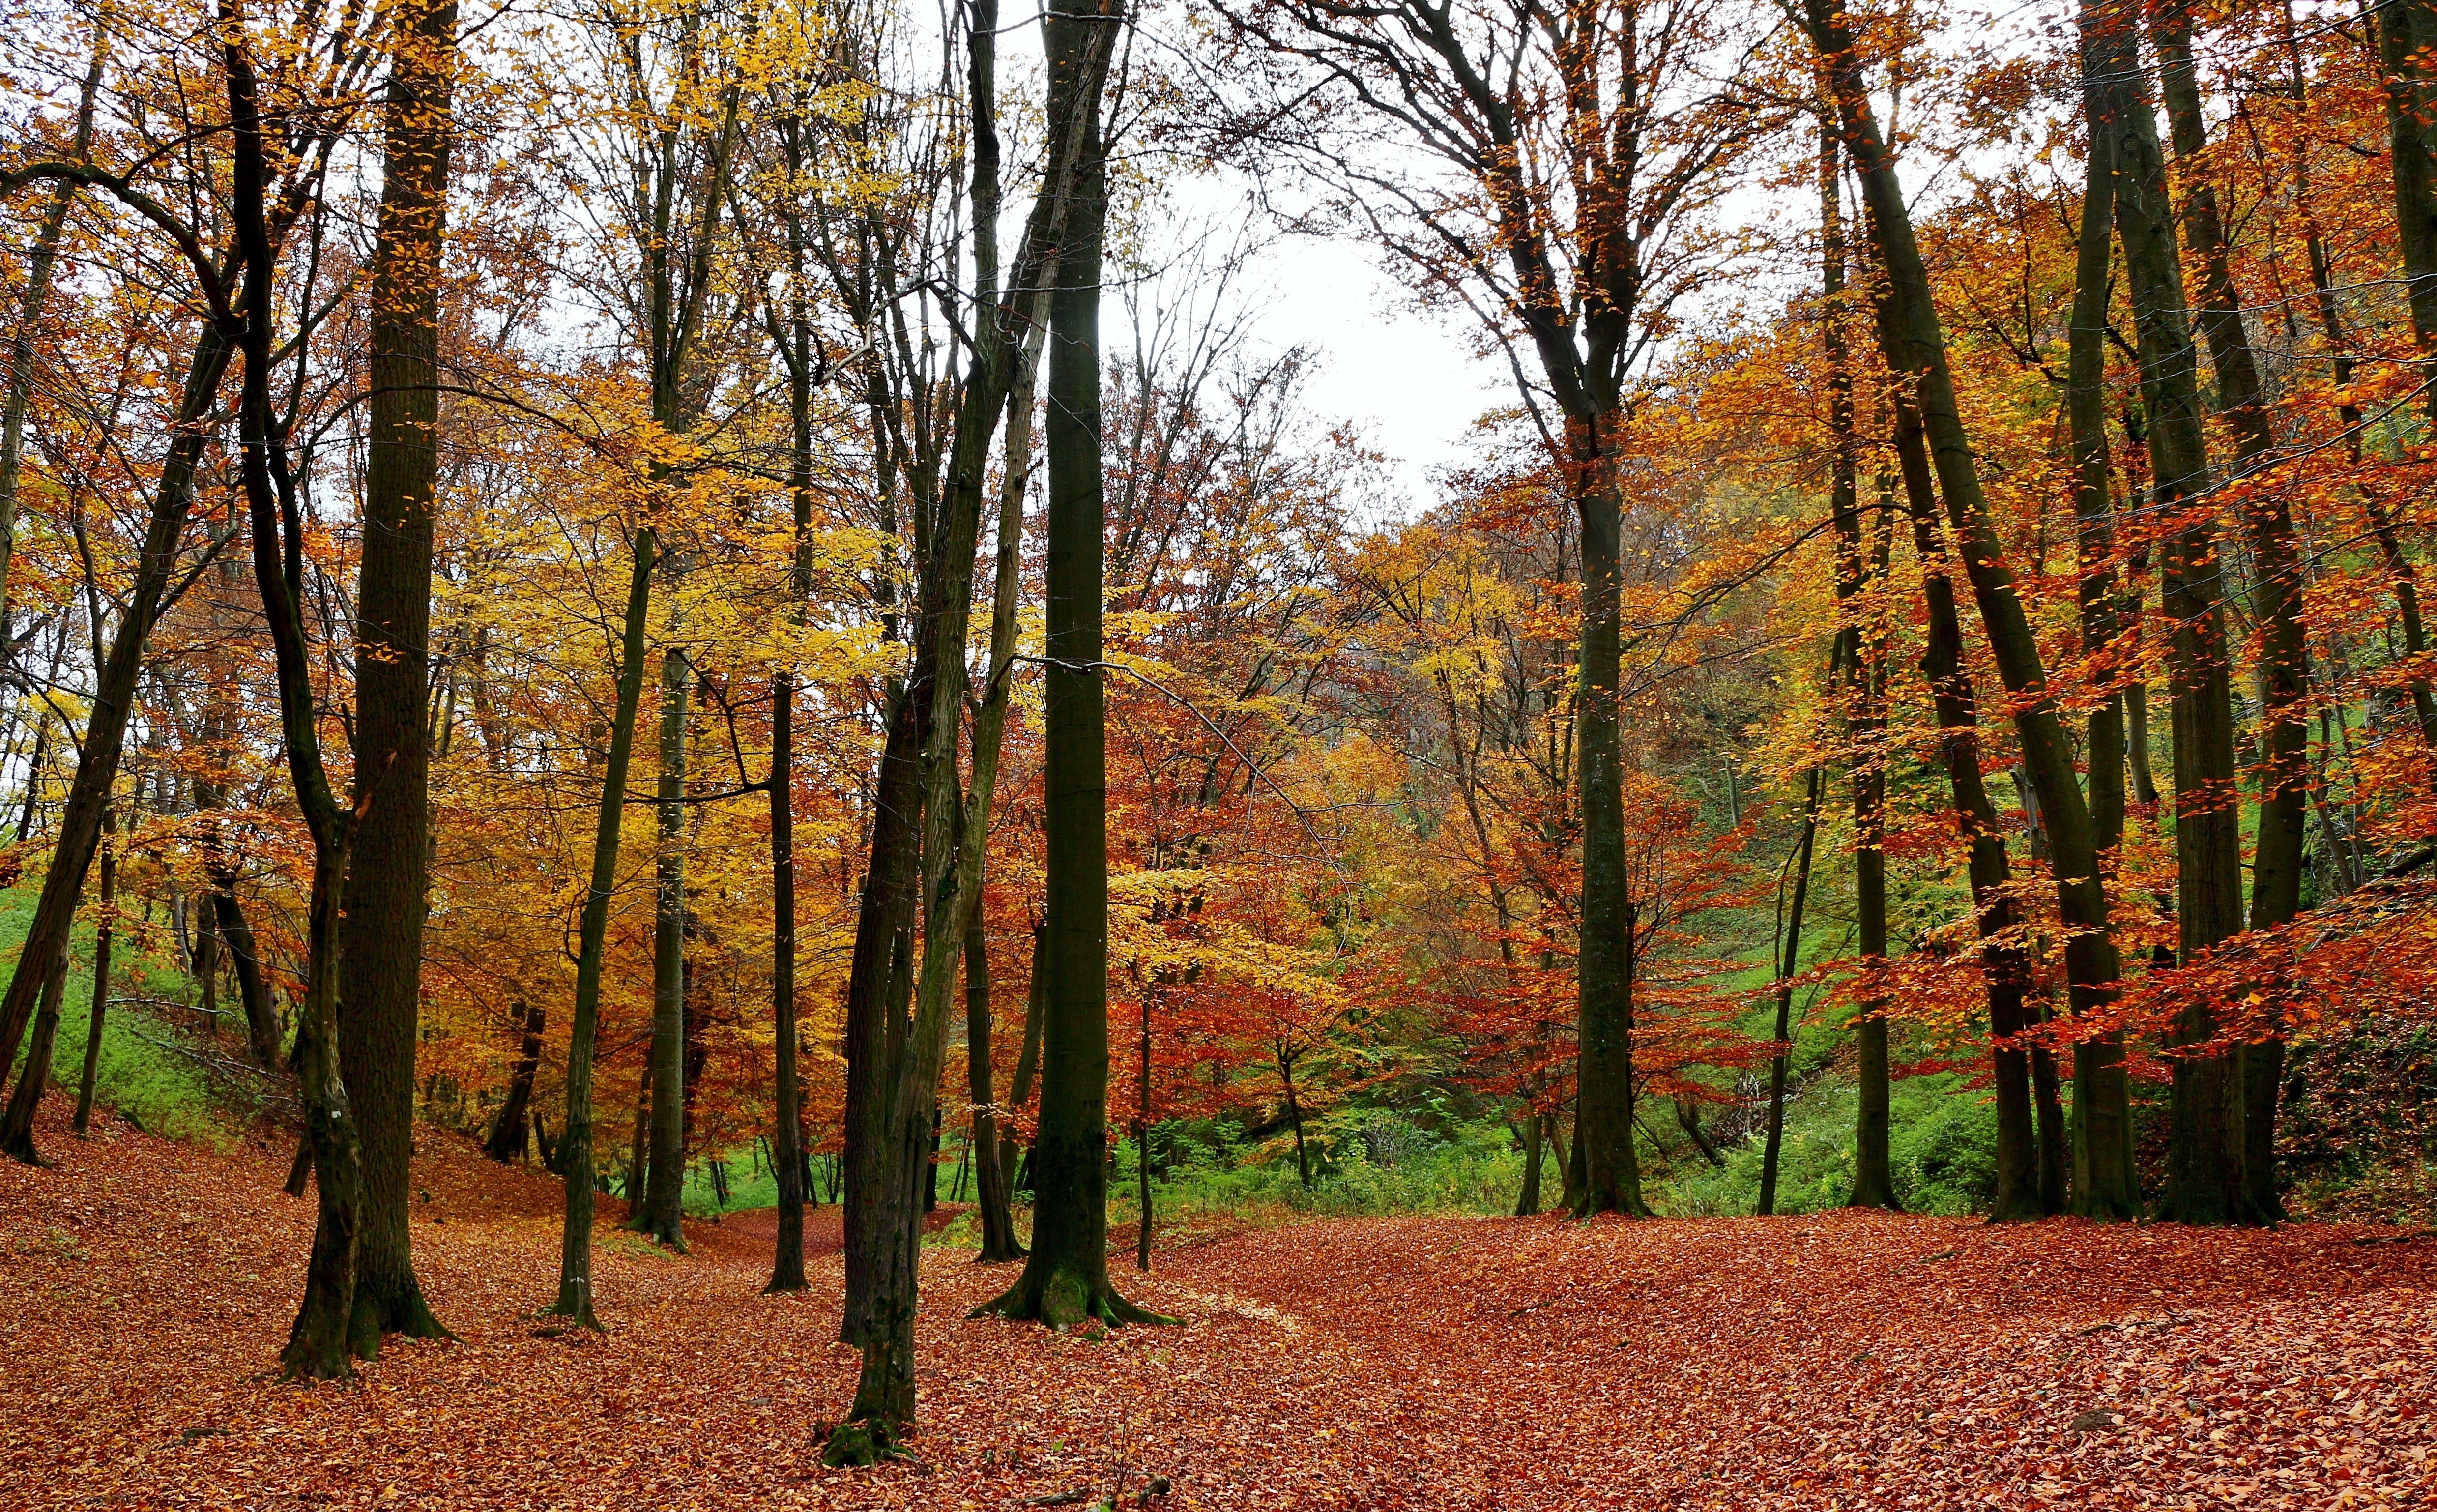
tree, forest, wilderness, plant, sunlight, leaf, autumn, season, trees, deciduous, grove, woodland, habitat, ecosystem, biome, old growth forest, natural environment, woody plant, temperate broadleaf and mixed forest, temperate coniferous forest